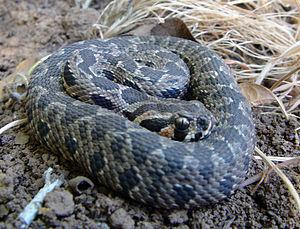
La réserve naturelle des cèdres du Chouf est une réserve naturelle située dans le district du Chouf au Liban. Elle s'étend sur les collines de la montagne de Barouk et couvre une étendue de 550 km², soit environ 5,3 % de la superficie du Liban.
Daboia palaestinae est une espèce de serpents de la famille des Viperidae.